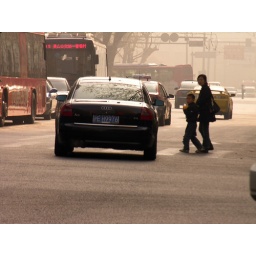
Mother and son crossing street in Hangzhou.